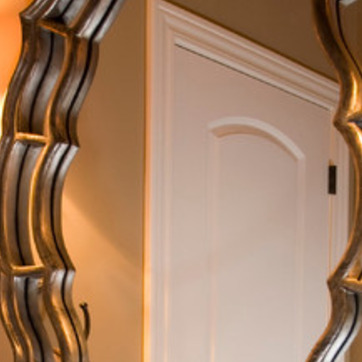
Material: mirror